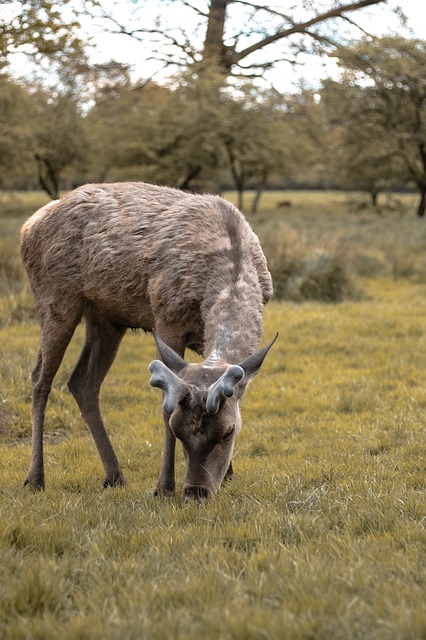
Label: pecora